Goat Simulator

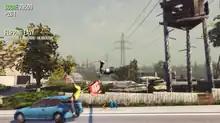
In "Goat Simulator", the player acquires points by performing acts of chaos—in this case, getting struck by a car shortly after licking a non-player human character. The game's novelty comes from various glitches in the game purposely left in place, such as the distortion of the human character's neck as a result of the collision.

"Goat Simulator" is an open-ended third-person perspective game in which the player controls a goat called Pilgor. The player is free to explore the game's world — a suburban setting — as a goat, and jump, run, bash things, and lick objects. Licking objects attaches the goat's tongue to the object and lets the player drag the object around until they let go. At any time, the player can let the goat drop into a ragdoll model, allowing the game's physics to take over, and another control makes the game run in slow-motion. A number of environmental features allow the player to manipulate the goat into stunts such as bouncing off trampolines or launching the goat into the air through large fans. The game features a scoring system similar to skateboarding games like "Tony Hawk's Pro Skater", whereby doing tricks or other actions earns points, while chaining such tricks together in sequence helps build a multiplier that applies to the total score of the tricks done in the sequence. Various in-game goals, such as achieving a certain height, completing flips, or destroying certain objects, are given to the player, but the player is not required to follow these instructions.